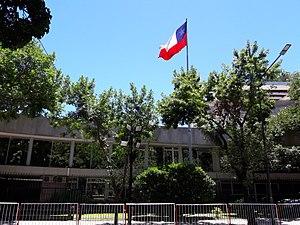
Voici les représentations diplomatiques du Chili à l'étranger :